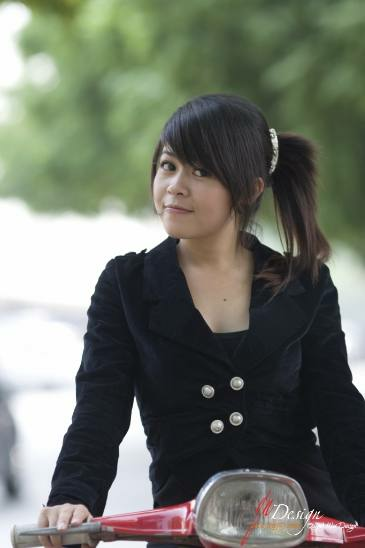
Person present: Yes